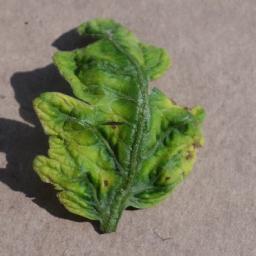
Label: Tomato___Tomato_Yellow_Leaf_Curl_Virus